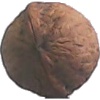
Label: Walnut 1